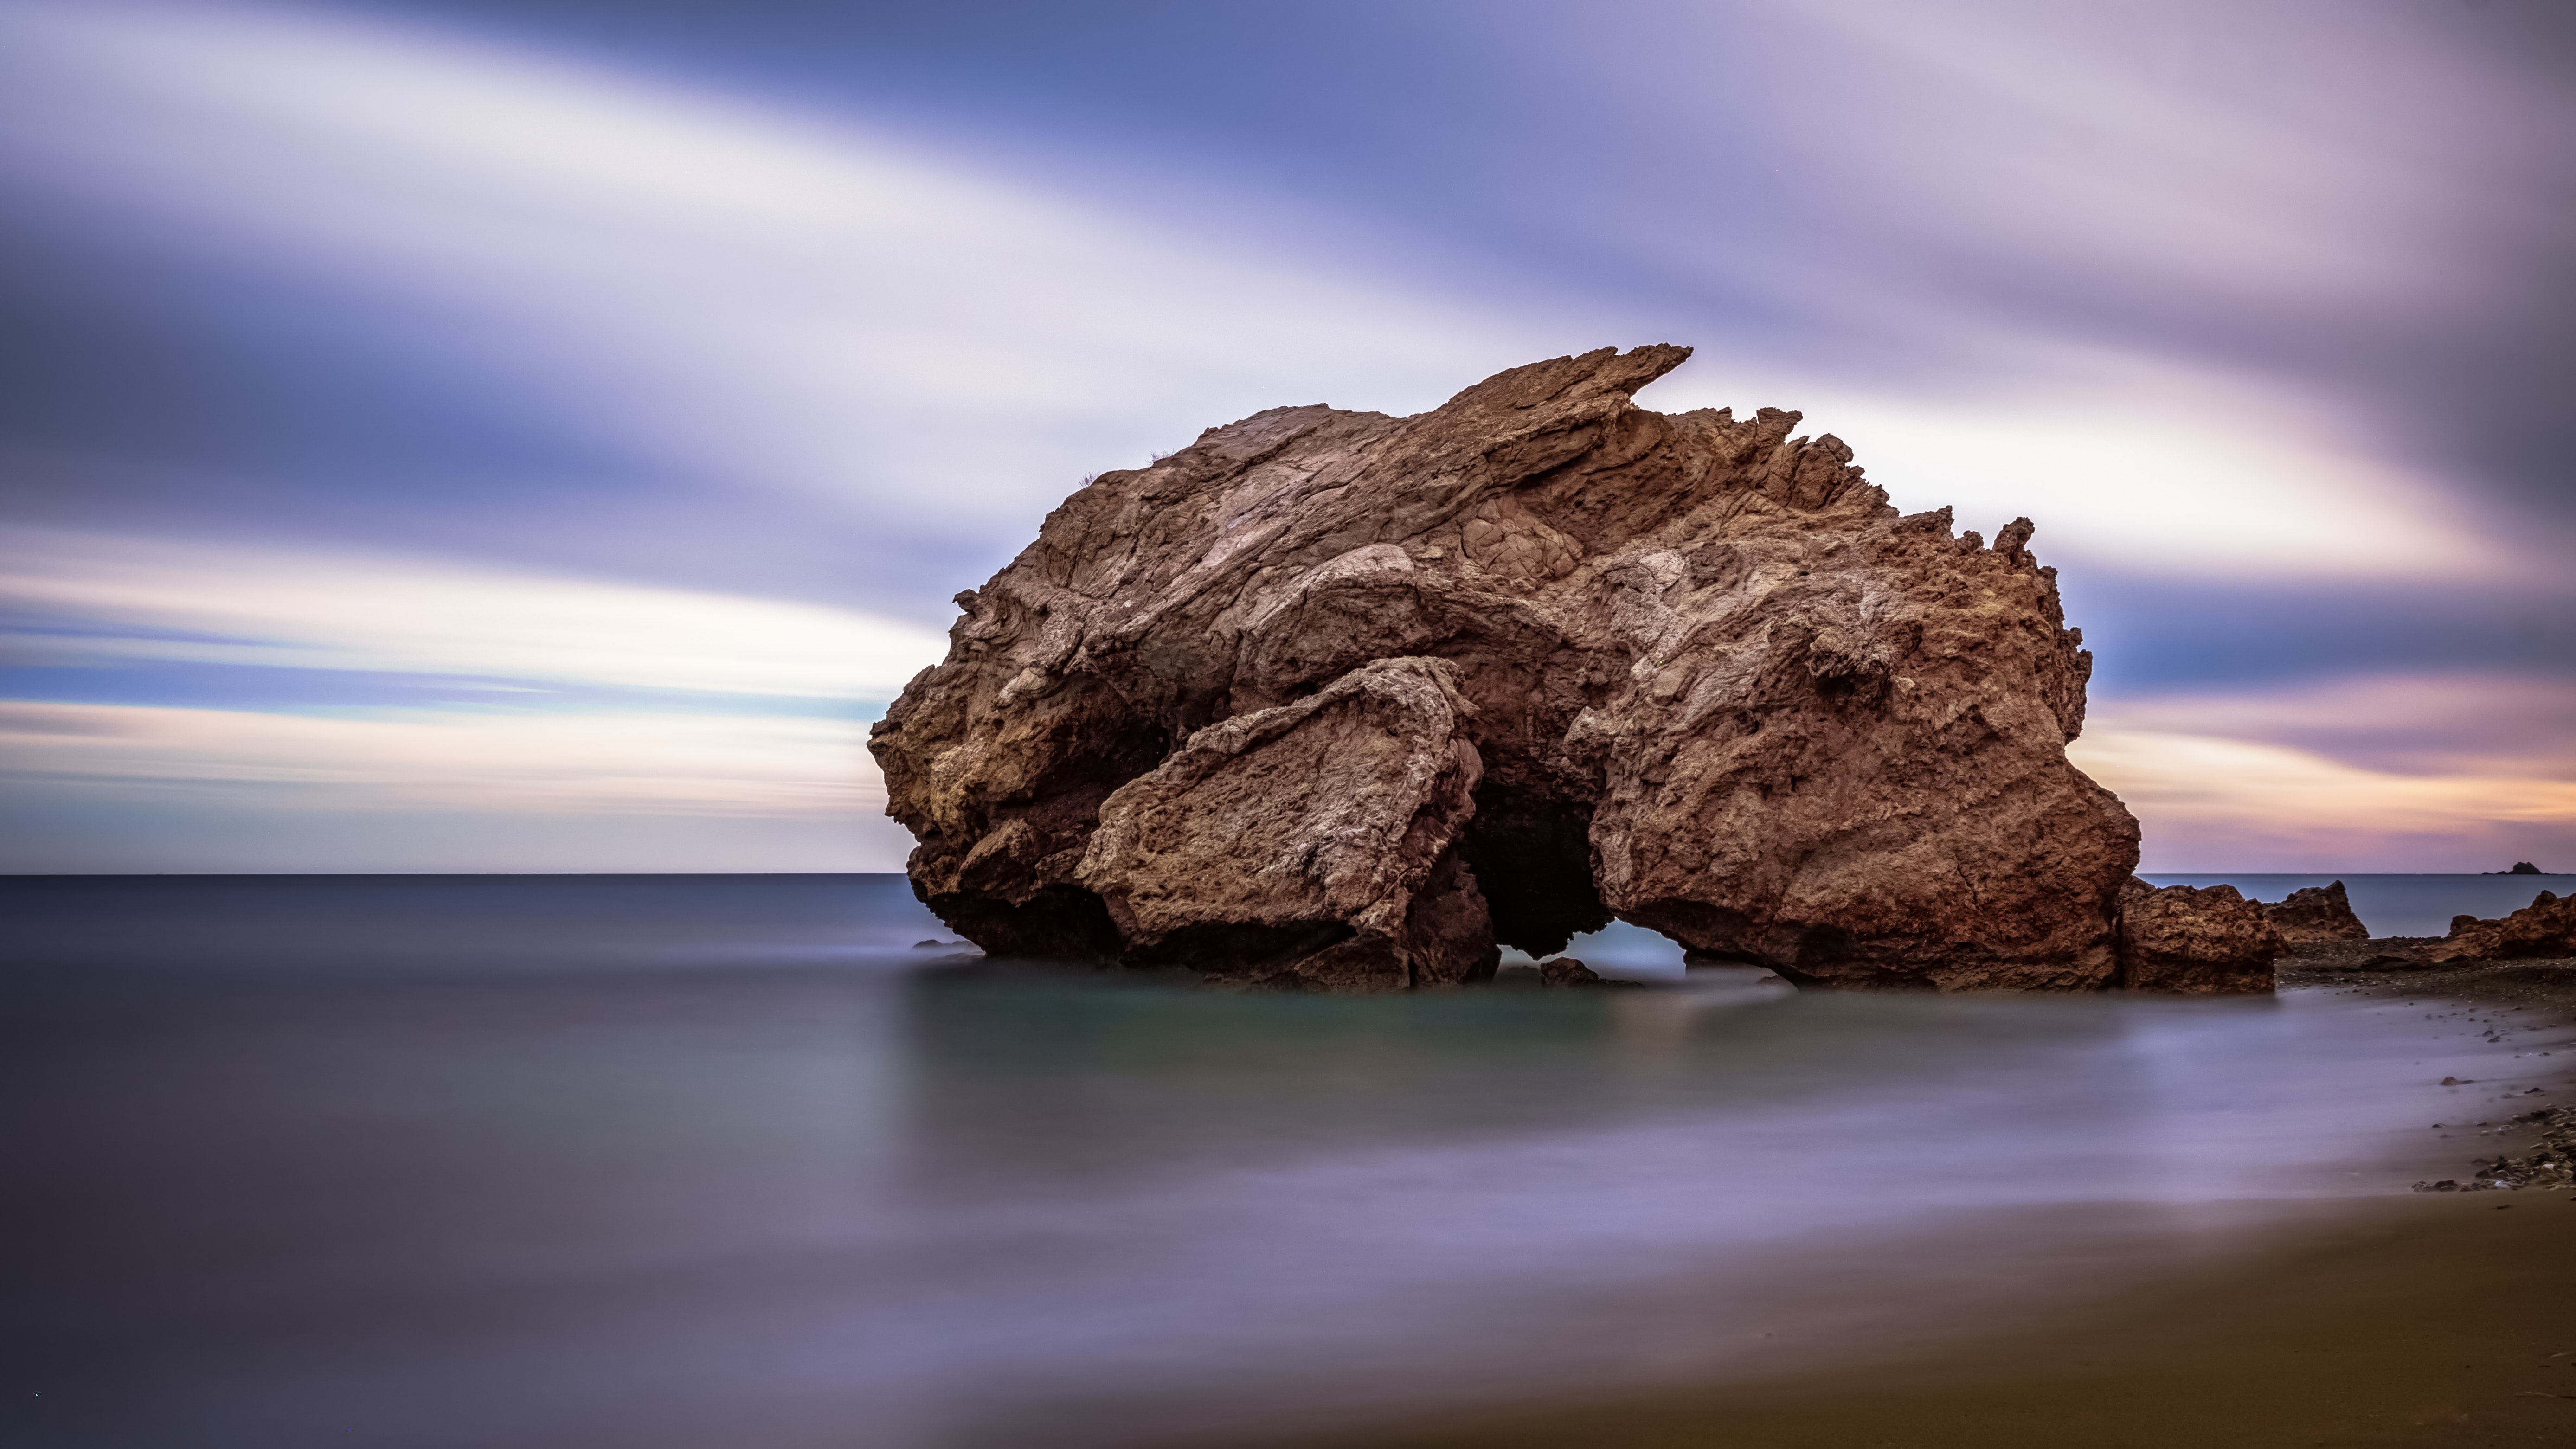
rock, nature, sky, sea, natural landscape, coast, formation, ocean, horizon, cloud, coastal and oceanic landforms, shore, headland, calm, water, cliff, landscape, skerry, promontory, klippe, wave, geology, photography, stack, beach, arch, outcrop, bay, stock photography, terrain, islet, meteorological phenomenon, igneous rock, cape